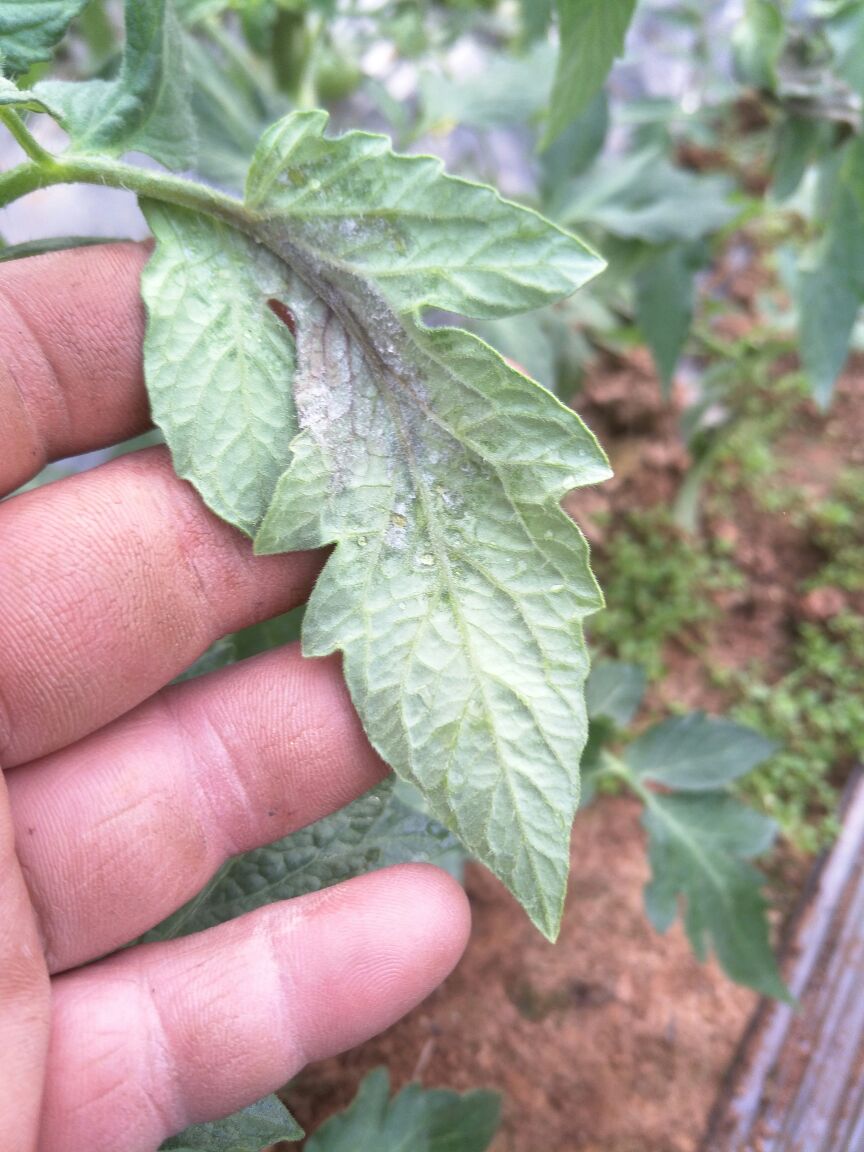
Plant: Tomato
Disease: tomato late blight